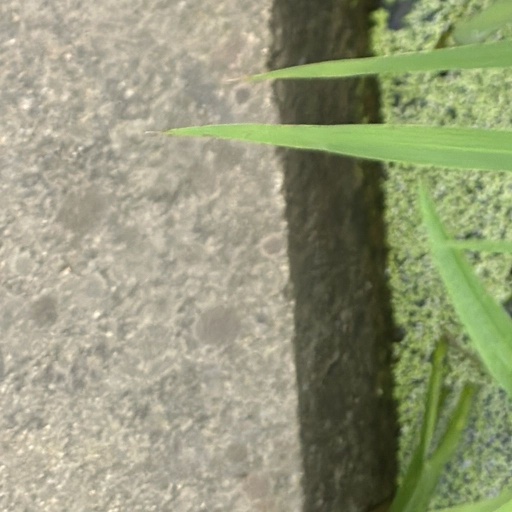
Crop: rice